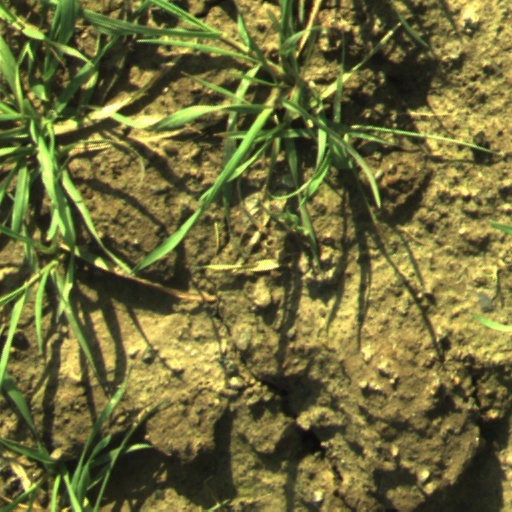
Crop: wheat